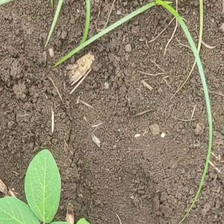
Weed species: Lavhala_(Cyperus_Rotundus)